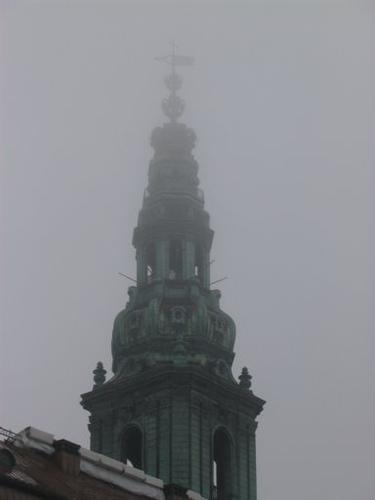
Weather: foggy or hazy